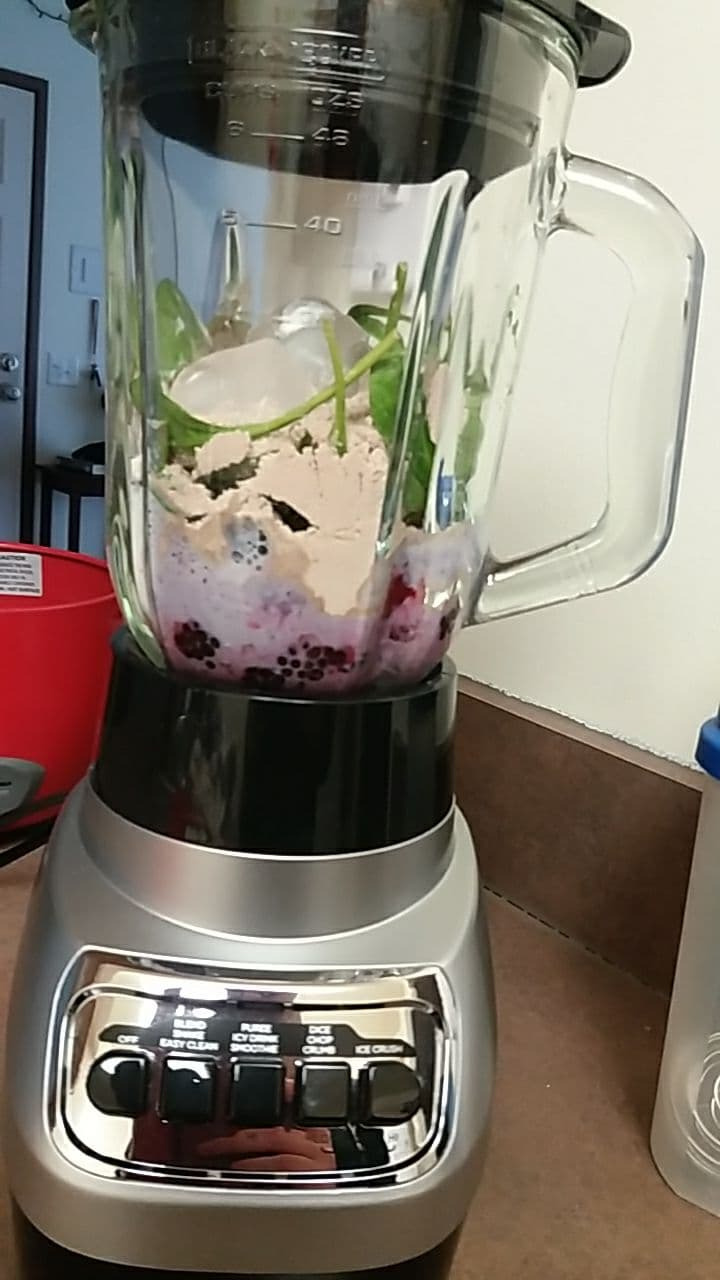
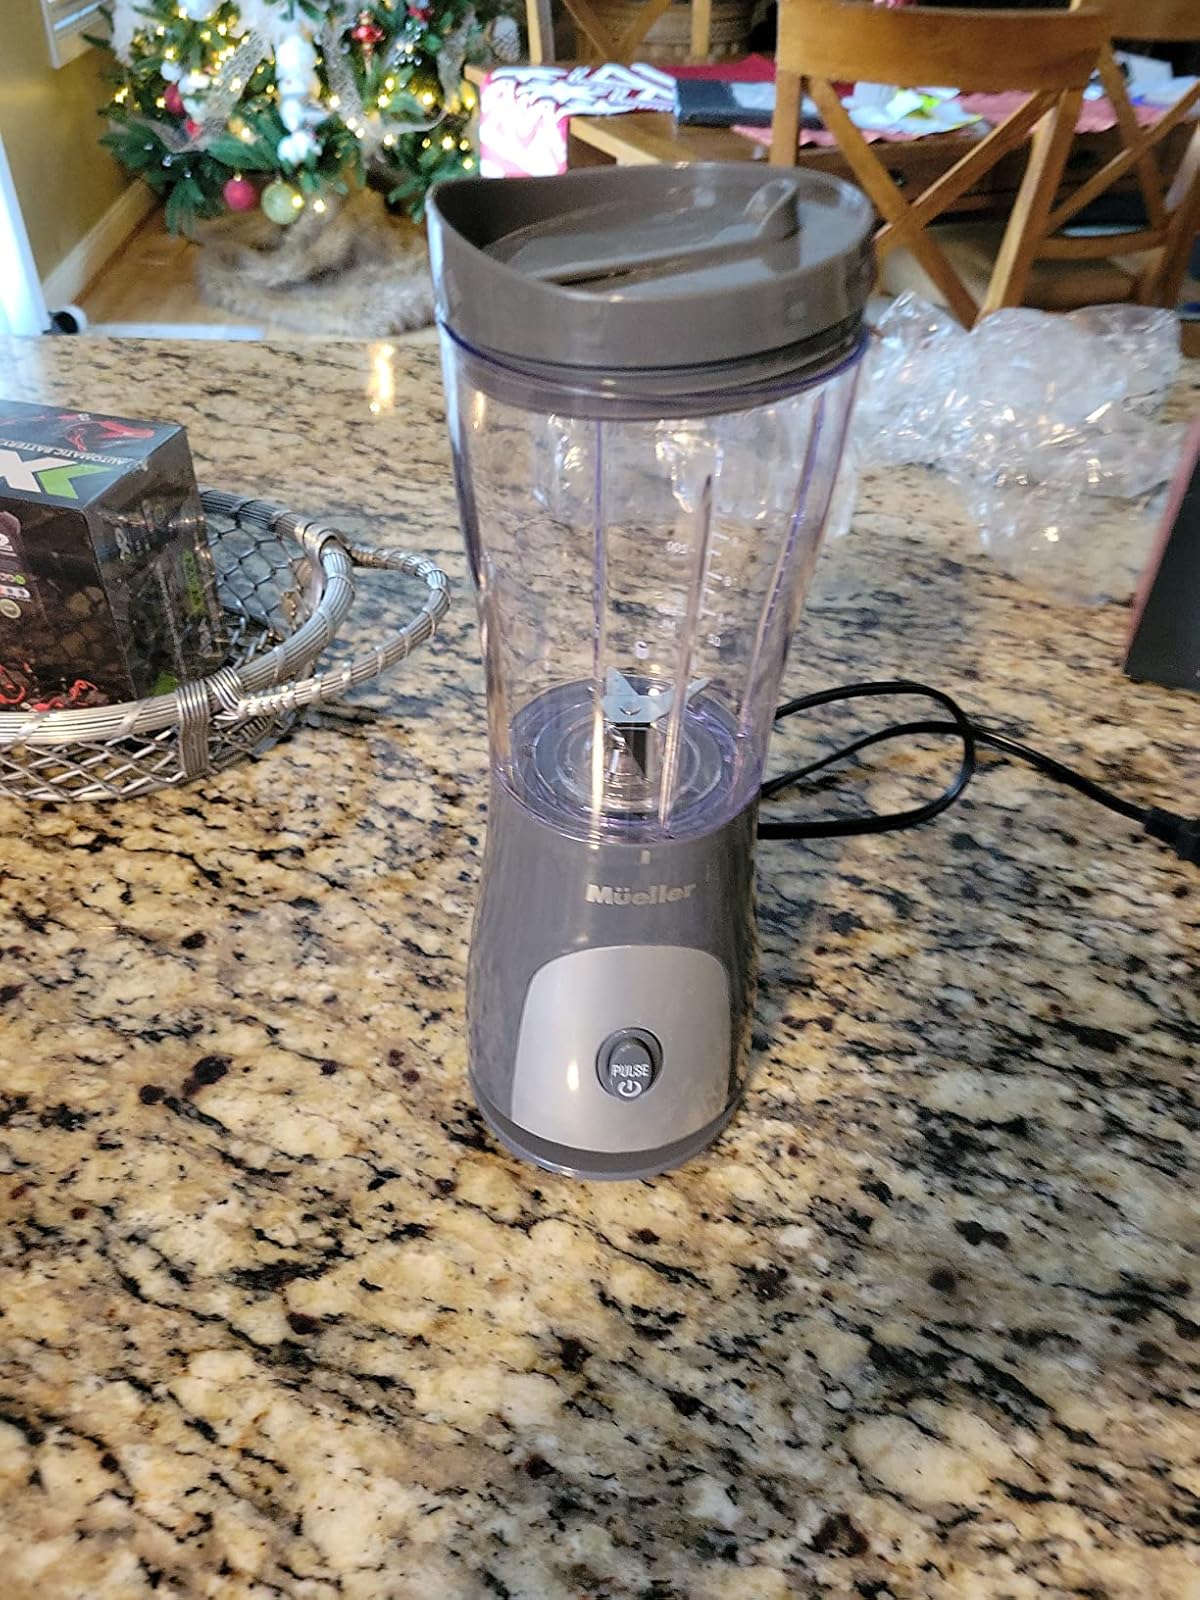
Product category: items_blender
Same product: no